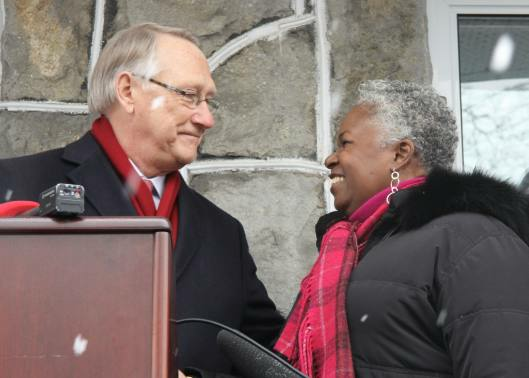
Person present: Yes